Lincoln Highway

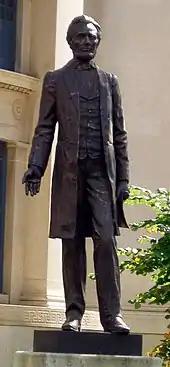
"The Great Emancipator" on display in Detroit, Michigan

Carl G. Fisher was an early automobile entrepreneur who was the manufacturer of Prest-O-Lite carbide-gas headlights used on most early cars, and was also one of the principal investors who built the Indianapolis Motor Speedway. He believed that the popularity of automobiles was dependent on good roads. In 1912, he began promoting his dream of a transcontinental highway and at a September 10 dinner meeting with industry friends in Indianapolis, he called for a coast-to-coast rock highway to be completed by May 1, 1915, in time for the Panama–Pacific International Exposition in San Francisco. He estimated the cost at about $10 million and told the group, "Let's build it before we're too old to enjoy it!" Within a month Fisher's friends had pledged $1 million. Henry Ford, the biggest automaker of his day, refused to contribute because he believed the government should build America's roads. However, contributors included former U.S. president Theodore Roosevelt and Thomas A. Edison, both friends of Fisher, as well as then-current president Woodrow Wilson, the first U.S. president to make frequent use of an automobile for relaxation.